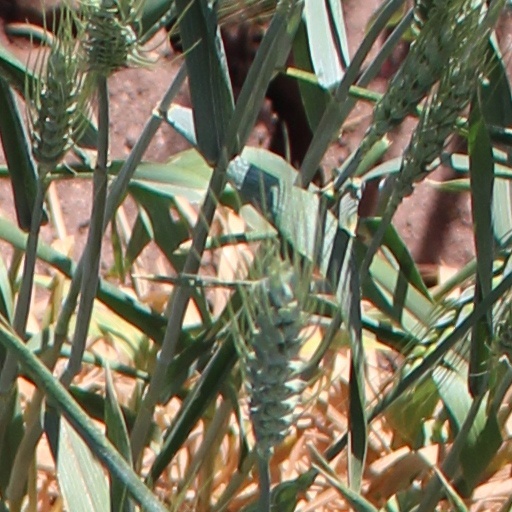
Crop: wheat